Via Claudia Nova

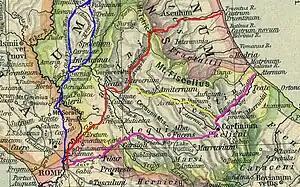
Via Claudia Nova (in yellow)

The Via Claudia Nova was an ancient Roman road, built in 47 AD by the Roman emperor Claudius to connect the Via Caecilia with the Via Valeria in central Italy.